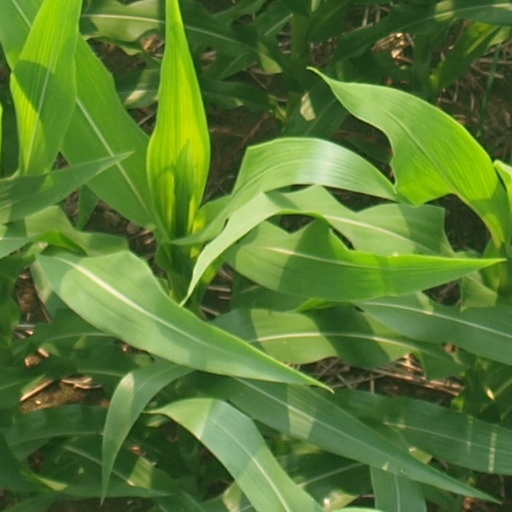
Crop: maize; corn